Flora of the Vosges massif

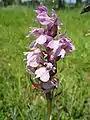
Traunstein's orchid.

The Vosges massif is a mountain range in the northeastern region of France. The massif spans two regions. The region is situated in the northeastern part of France, spanning two administrative regions, Grand Est and Bourgogne-Franche-Comté. It encompasses seven departments, five of which are located in Grand Est (Vosges, Meurthe-et-Moselle, Moselle, Bas-Rhin, and Haut-Rhin) and two in Bourgogne-Franche-Comté (Haute-Saône and Territoire de Belfort). The massif extends 180 km from north to south, from Belfort in the south to the French-German border in the north, within the administrative region of Bitche.